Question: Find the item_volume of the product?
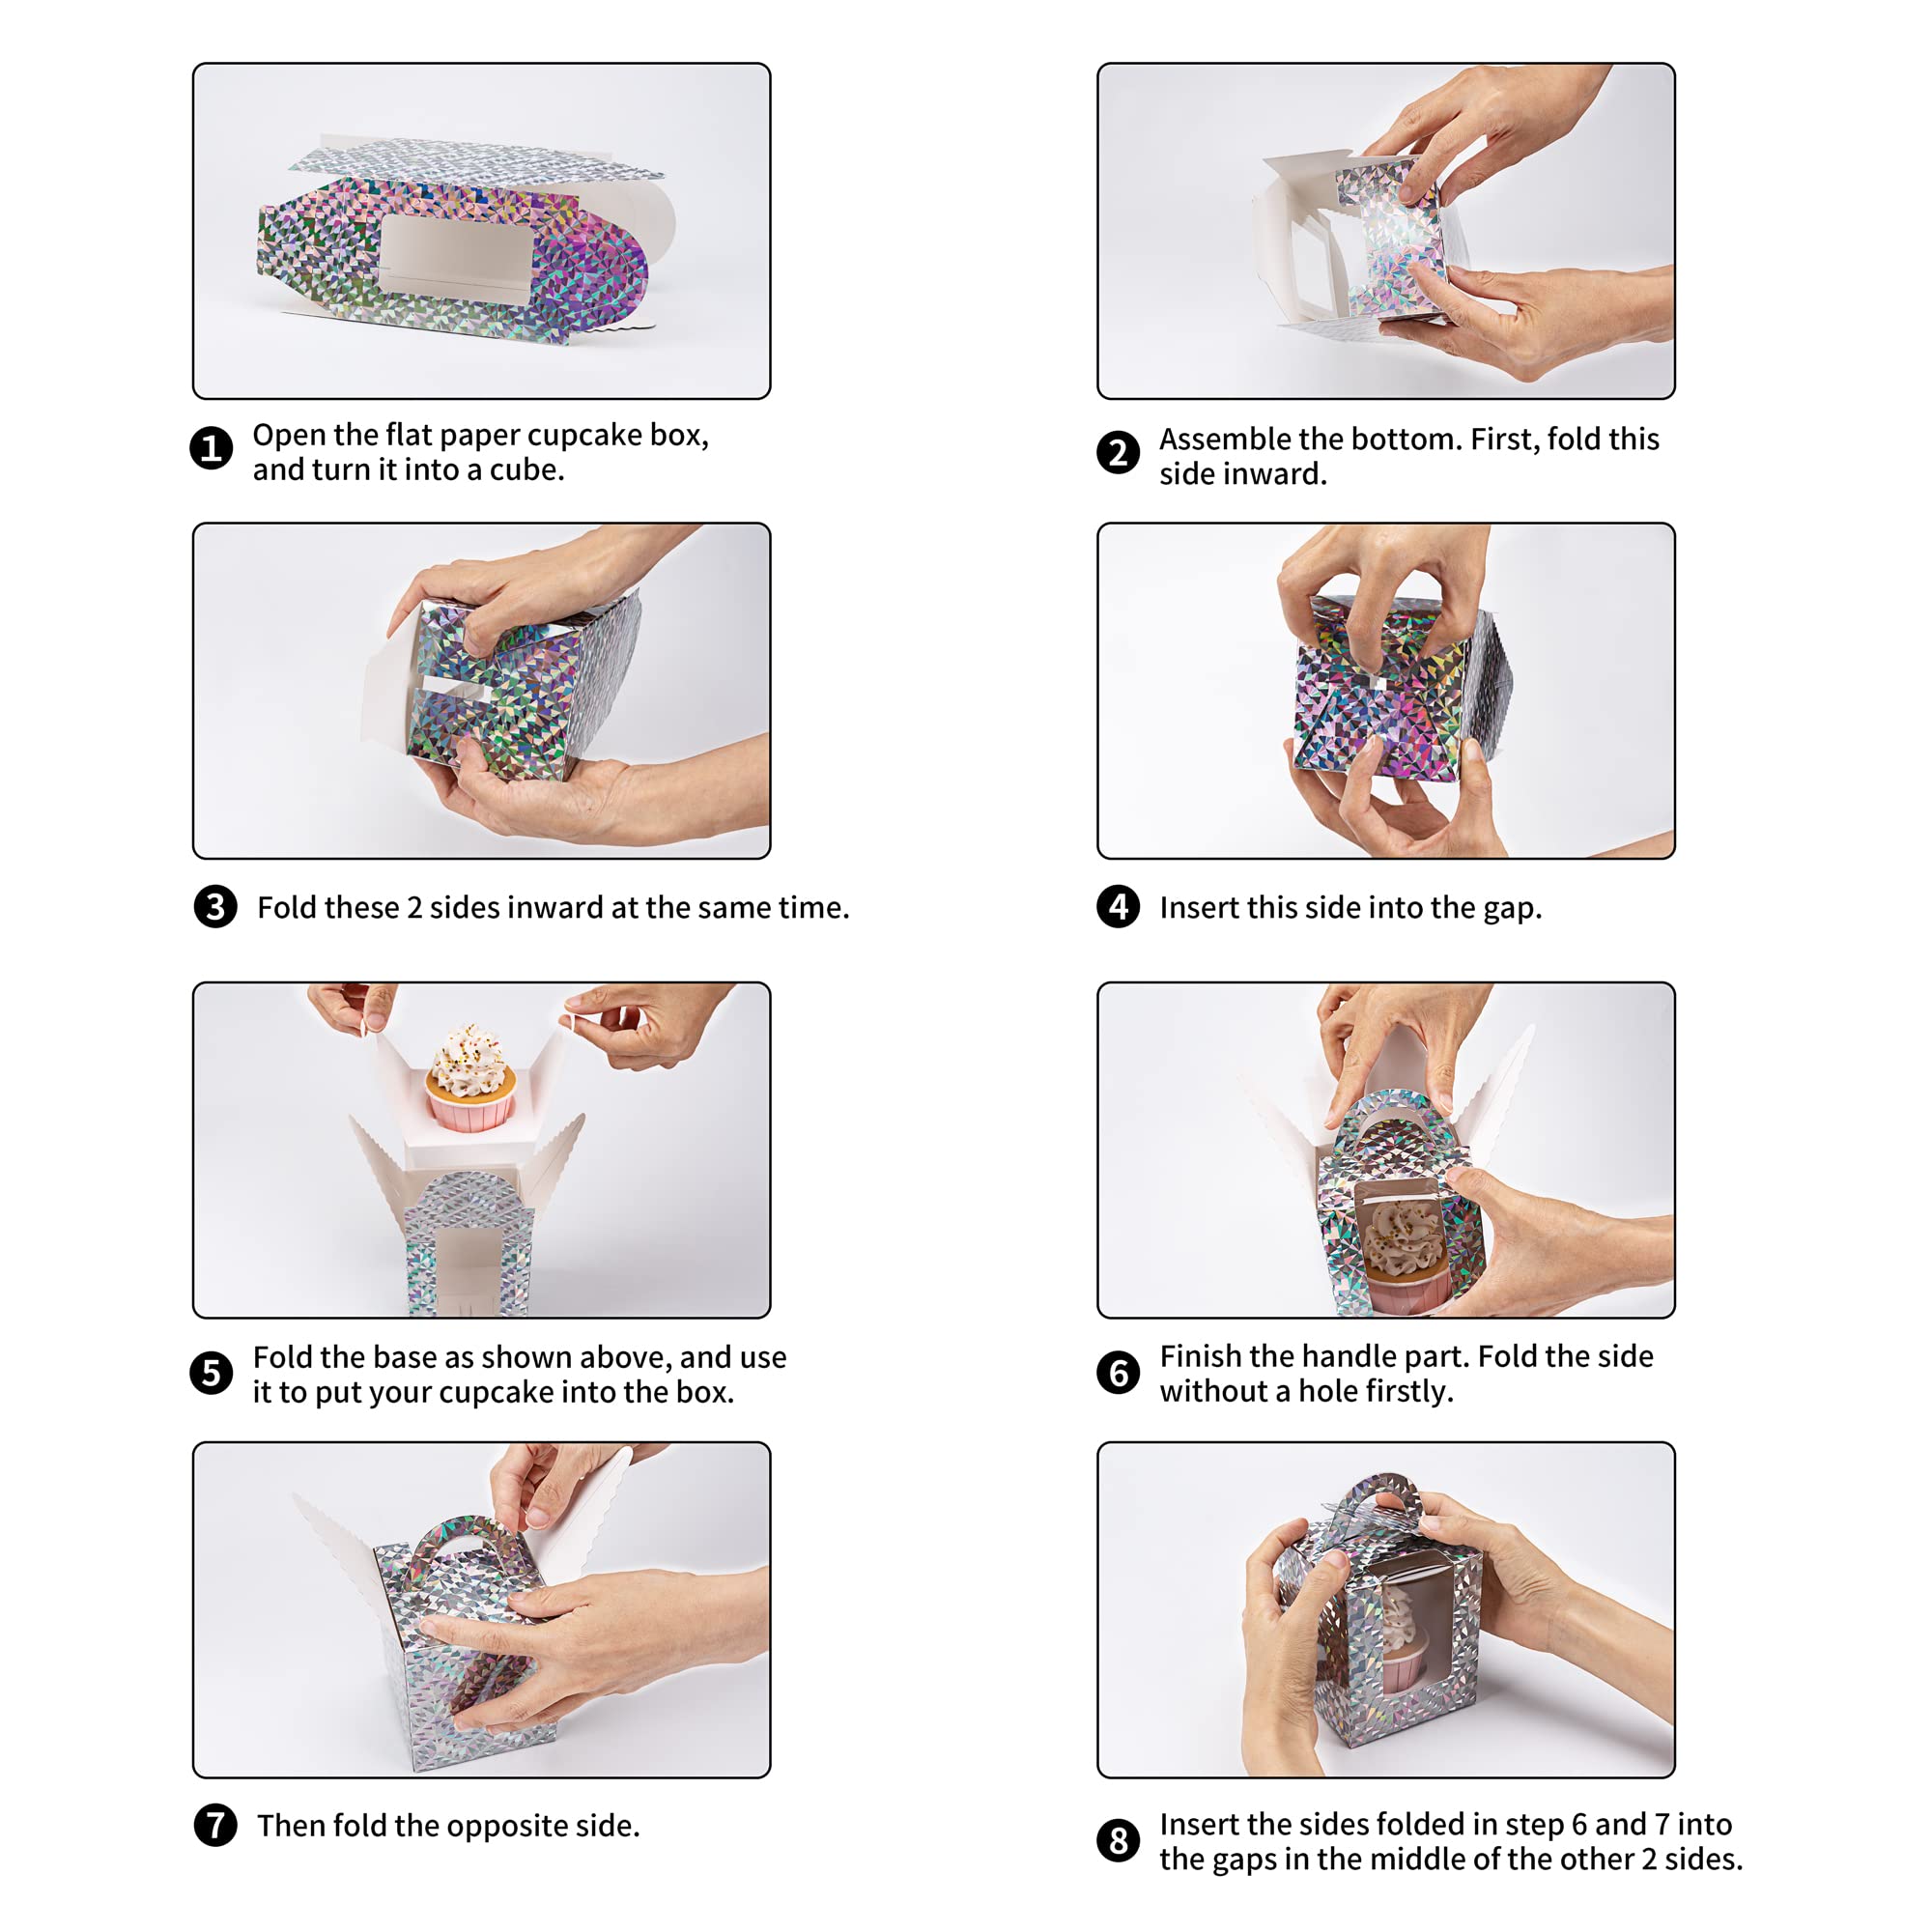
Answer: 7.0 pint